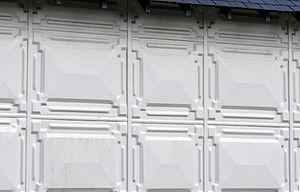
La villa de fer (faussement réputée conçue par Gustave Eiffel, car il s'agit effectivement de Joseph Danly), est une maison à structure, charpente et bardage métalliques, construite en fer, en 1889-1890. Elle a été classée monument historique en janvier 2004. C'est la dernière maison de ce genre répertorié en France encore en bon état et habitée. Un autre modèle se situe à Poissy, qui sera réhabilitée courant 2019. Source
La maison métallique ou maison de fer de Poissy, est l'une des dix maisons en fer répertoriées en France et bâties selon le procédé de tôles embouties de Joseph Danly. Construite en 1896, elle est occupée jusque dans les années 1980. Située à proximité du tracé de l'autoroute A14, elle est laissée à l'abandon à la suite d'une expropriation et subit d'importantes dégradations avant d'être abattue par la tempête de 1999. Elle est démontée en 2016 par les services techniques de la ville de Poissy en vue d'un remontage achevé dans le parc Meissonier à l'horizon avril 2020 et l'installation d'un centre d’interprétation de l’architecture et du patrimoine en son sein.